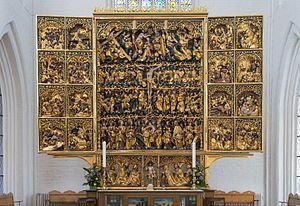
Triptyque d'autel dans la cathédrale Saint Knud d'Odense, Danemark.Dansk: Altertavle Sankt Knuds (Odense), Danmark.
La cathédrale Saint-Knud est une église gothique située à Odense sur l'île de Fionie au Danemark.